King Floyd

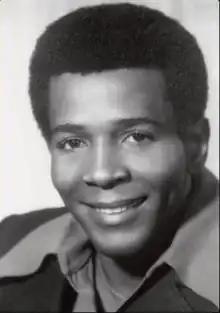

King Floyd (February 13, 1945 – March 6, 2006) was a New Orleans soul singer, best known for his top 10 hit from 1970, "Groove Me".